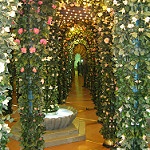
Label: glacier